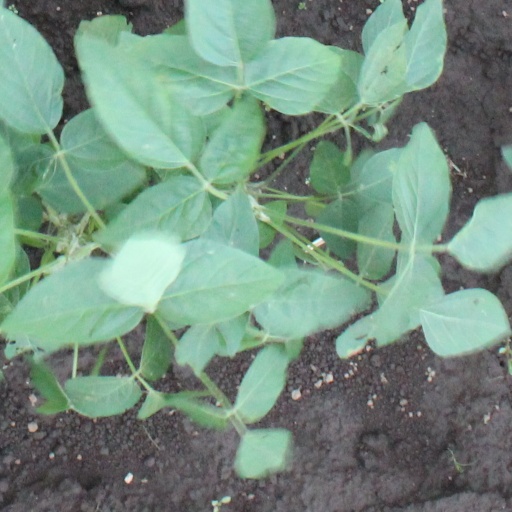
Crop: soybean